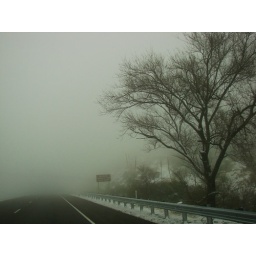
Fog; thick and gorgeous. Heading over the mountain to buy tall, black boots. It is my birthday.